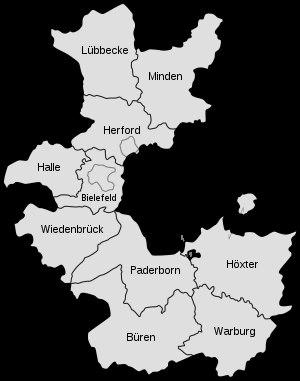
Le district de Minden est un ancien district de la province de Westphalie de 1816 à 1946 puis de Rhénanie du Nord-Westphalie de 1946 à 1947. Il est intégré ensuite dans le district de Detmold. Le siège du district est à Minden mais la plus grande ville du district est Bielefeld. Le terme "Westphalie Est" est devenu synonyme du district et son usage est encore très répandu aujourd'hui, entre autres dans le nom de la région de Westphalie Est-Lippe.